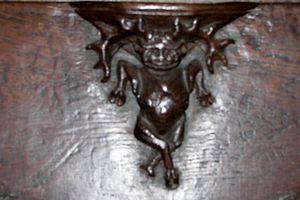
Miséricorde de la collégiale Saint Thiébaut de Thann (68) representation du dieu gaulois Cernunnos
Cernunnos est un dieu gaulois. Aucun texte se rapportant à lui n'a été conservé. Les chercheurs en sont réduits à des conjectures fondées sur l'interprétation de l'onomastique et de l'iconographie pour comprendre son rôle dans la religion gauloise puis gallo-romaine.
La miséricorde est une petite console fixée à la partie inférieure du siège rabattable d'une stalle. Elle permet au clerc ou au moine qui participe à l'office divin de prendre appui sur elle lorsqu'il se tient debout et que son siège est relevé. Les stalles sont normalement situées dans le chœur de certaines églises.